Italian cruiser Liguria

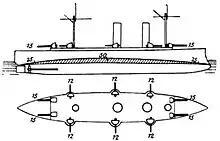
Plan and profile drawing of the class

Her propulsion system consisted of a pair of horizontal triple-expansion steam engines that drove two screw propellers. Steam was supplied by four cylindrical fire-tube boilers that were vented into two funnels. On her speed trials, she reached a maximum of at . The ship had a cruising radius of about at a speed of .